Demographics of Romania

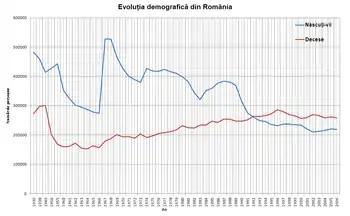
Live births and deaths between 1930 and 2006

Romania has 41 counties and one city with a special status, namely Bucharest. Ilfov County has the highest crude birth rate (12.0‰), while Vâlcea County has the lowest crude birth rate (6.6‰). Birth rates are generally higher in rural areas compared to urban areas.